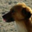
Label: dog